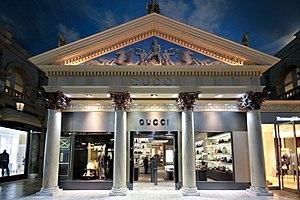
Gucci est une entreprise italienne spécialisée dans le prêt-à-porter et la maroquinerie de luxe, fondée à Florence en 1921. Elle appartient depuis plusieurs années à Kering, anciennement PPR. Alessandro Michele est le directeur de la création de la maison.